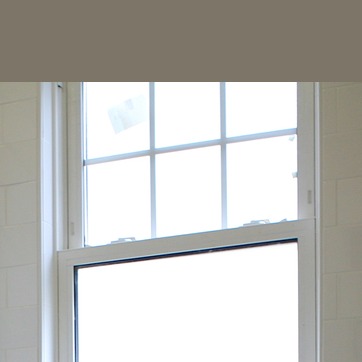
Material: glass